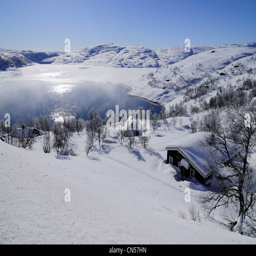
huts and lake under the snow in early march